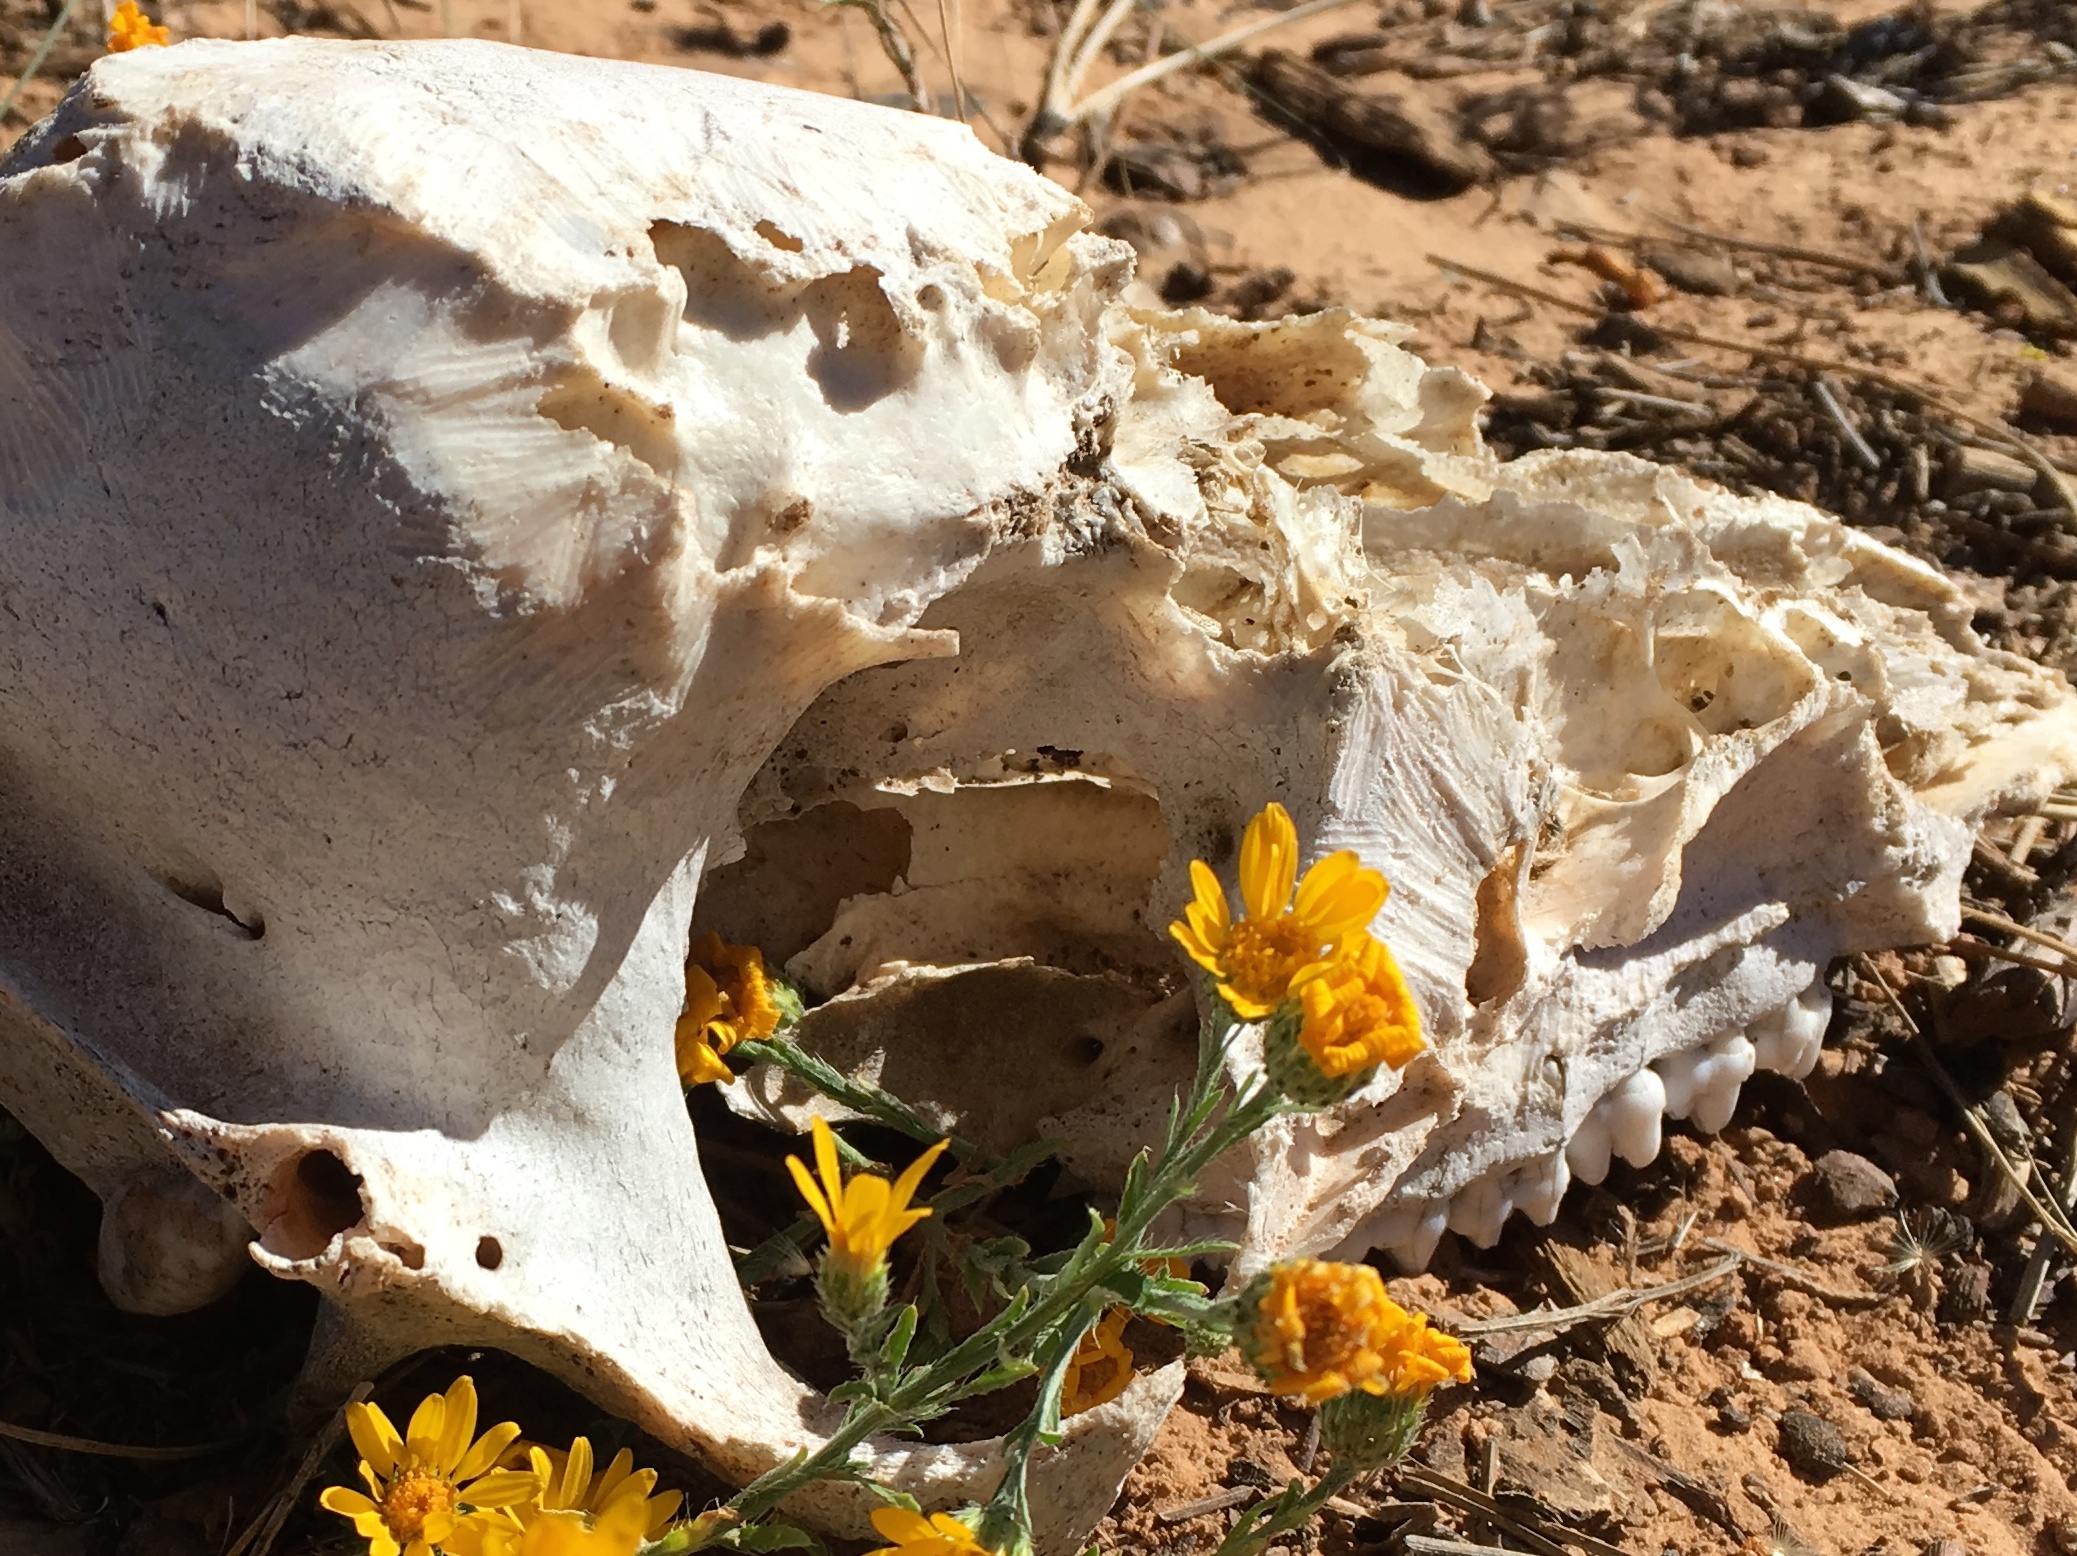
rock, flower, soil, skull, geology